George Speke (politician, died 1753)

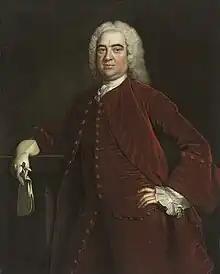
Portrait of George Speke of Curry Revel and White Lackington

George Speke (c.1686–1753), of White Lackington and Dillington, Somerset, was a British landowner and politician who sat in the House of Commons between 1722 and 1747.